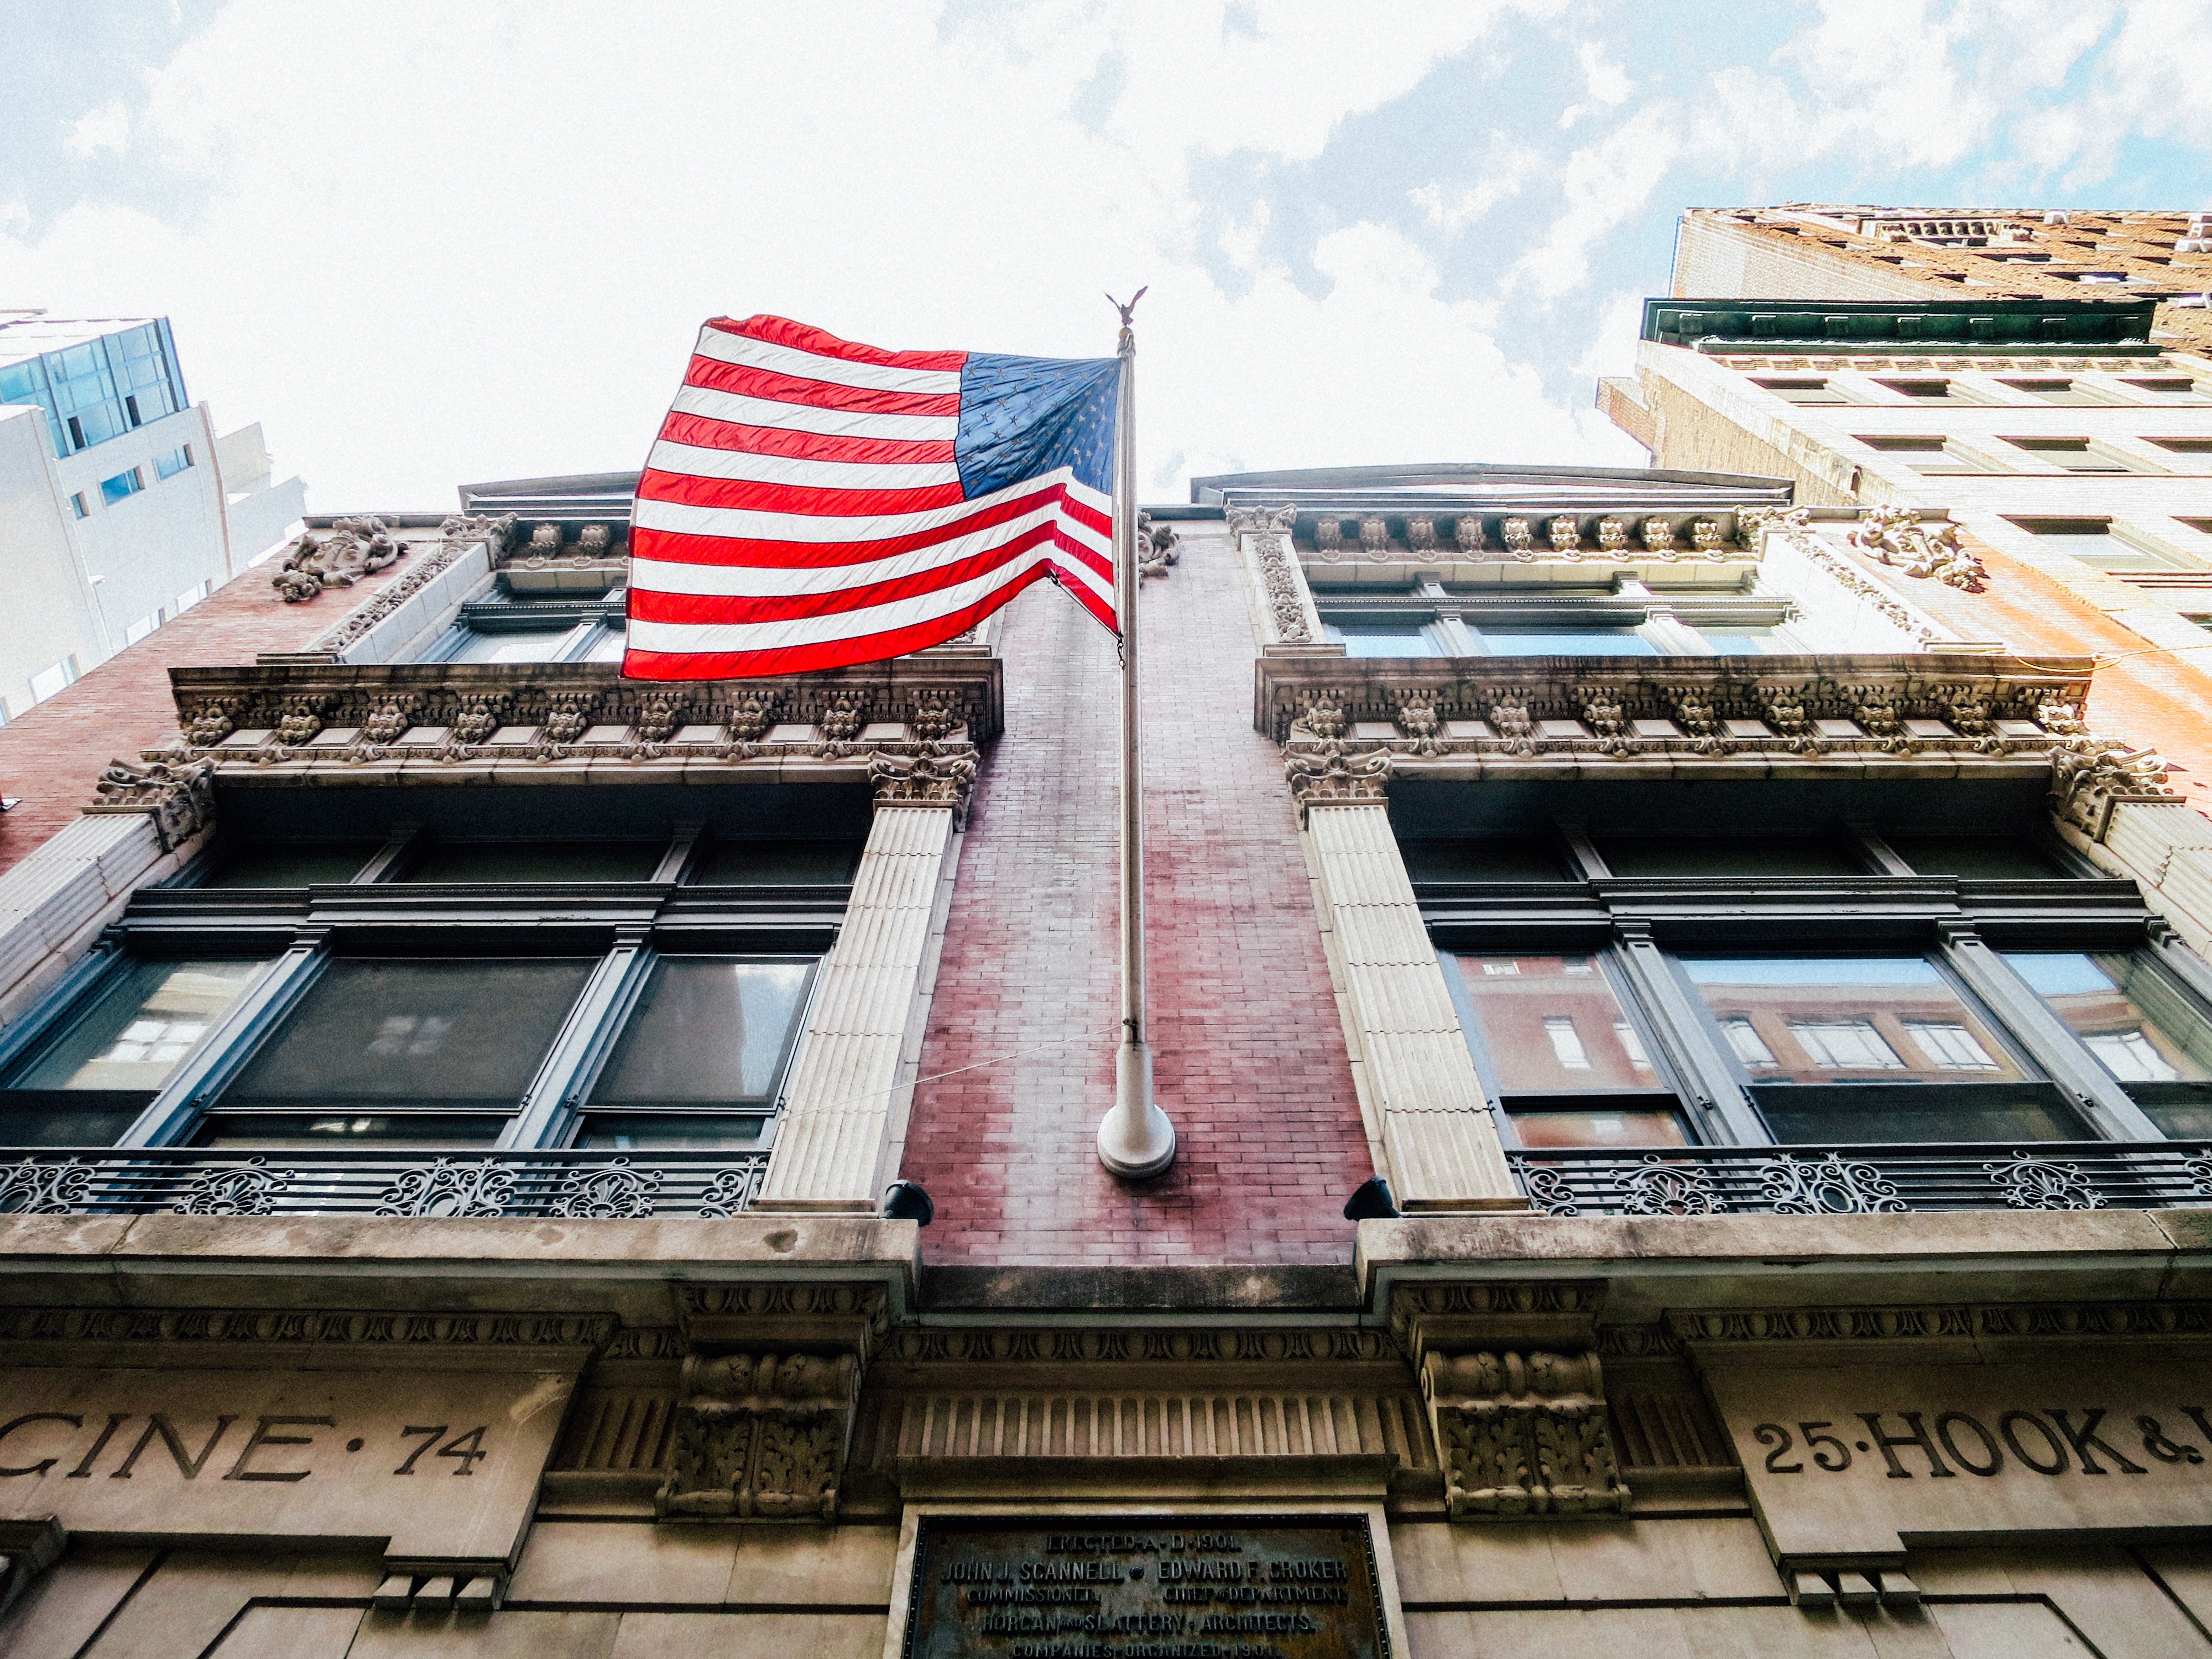
architecture, structure, sky, perspective, building, city, urban, america, american flag, facade, stadium, united states, windows, sport venue